Jaime de Magalhães Lima

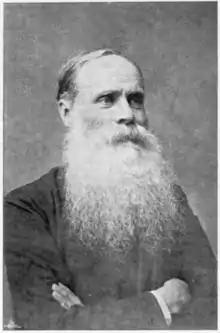
Jaime de Magalhães Lima

Jaime de Magalhães Lima (15 October 1859 in Aveiro – 26 February 1936) was a Portuguese philosopher, poet and writer.